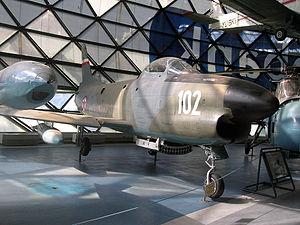
Le Military Assistance Program est un plan d'aide militaire — global ou bilatéral — des États-Unis, mis en place durant la Guerre froide. Il est établi dans le cadre du Mutual Defense Assistance Act, pour soutenir ses alliés, ou ceux qui sont considérés comme tel, dans la lutte contre le communisme, suivant la notion de « containment » issue de la doctrine Truman. Cette pratique, qui prévoit la fourniture de matériels militaires à des conditions avantageuses, débuta conjointement avec le plan Marshall, visant à la relève économique de l'Europe, en 1949, et qui dura jusqu'aux années 1970.